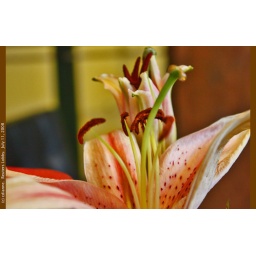
Was waiting for the 6:25 shuttle from the office lobby. I saw the flower arrangements in the lounge and started shooting.